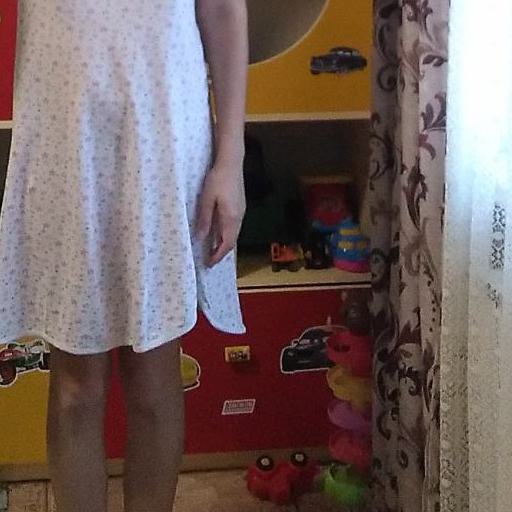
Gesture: no_gesture